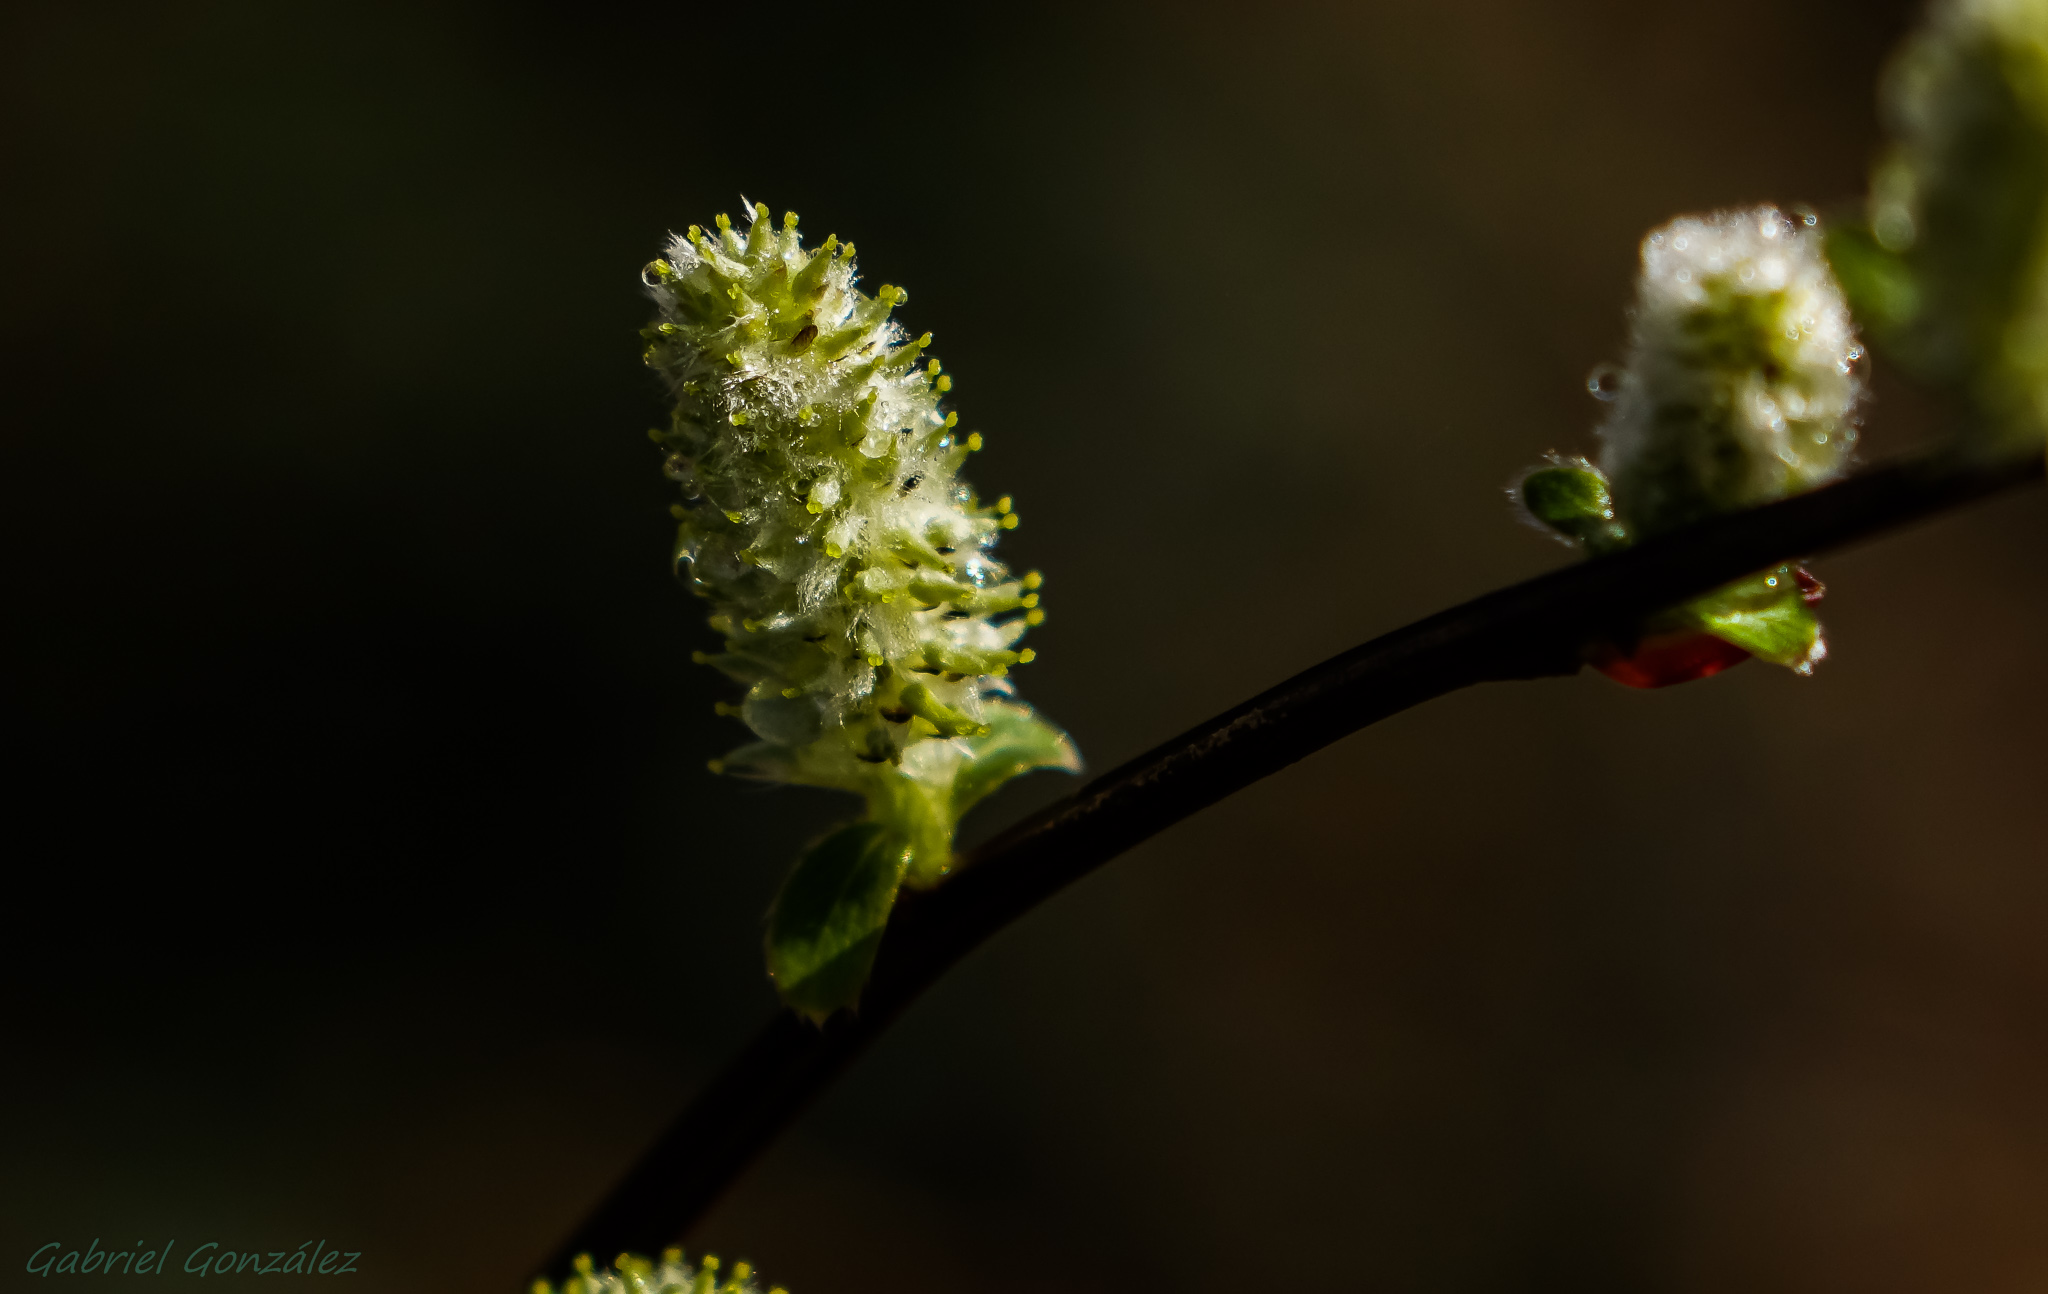
nature, branch, blossom, plant, photography, leaf, flower, green, produce, macro, botany, flora, wildflower, flowers, close up, shrub, naturaleza, flores, galicia, pontevedra, bud, espana, ggl1, gaby1, xovesphoto, sonyrx10, rx10, gphoto, xelodegalicia, macro photography, gabrielcoru a, n550pontevedragaliciaespa a, flowering plant, plant stem, land plant